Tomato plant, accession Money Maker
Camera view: vertical (180 deg); turntable rotation: 210 degrees
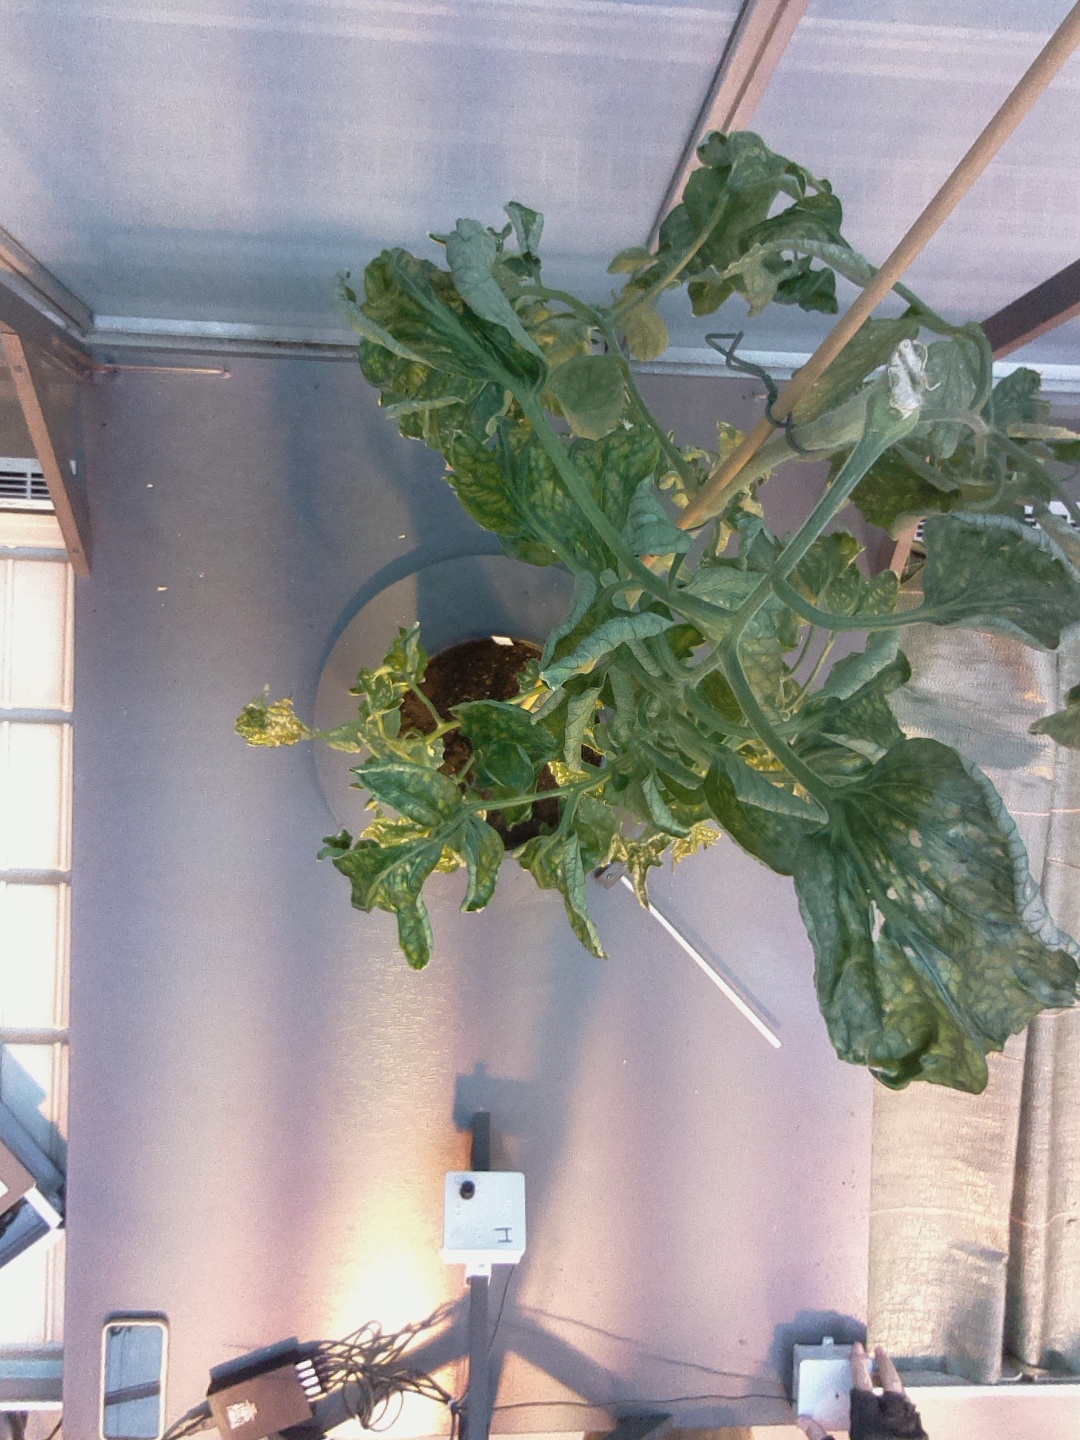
BBCH growth stage 52: 2 inflorescences visible